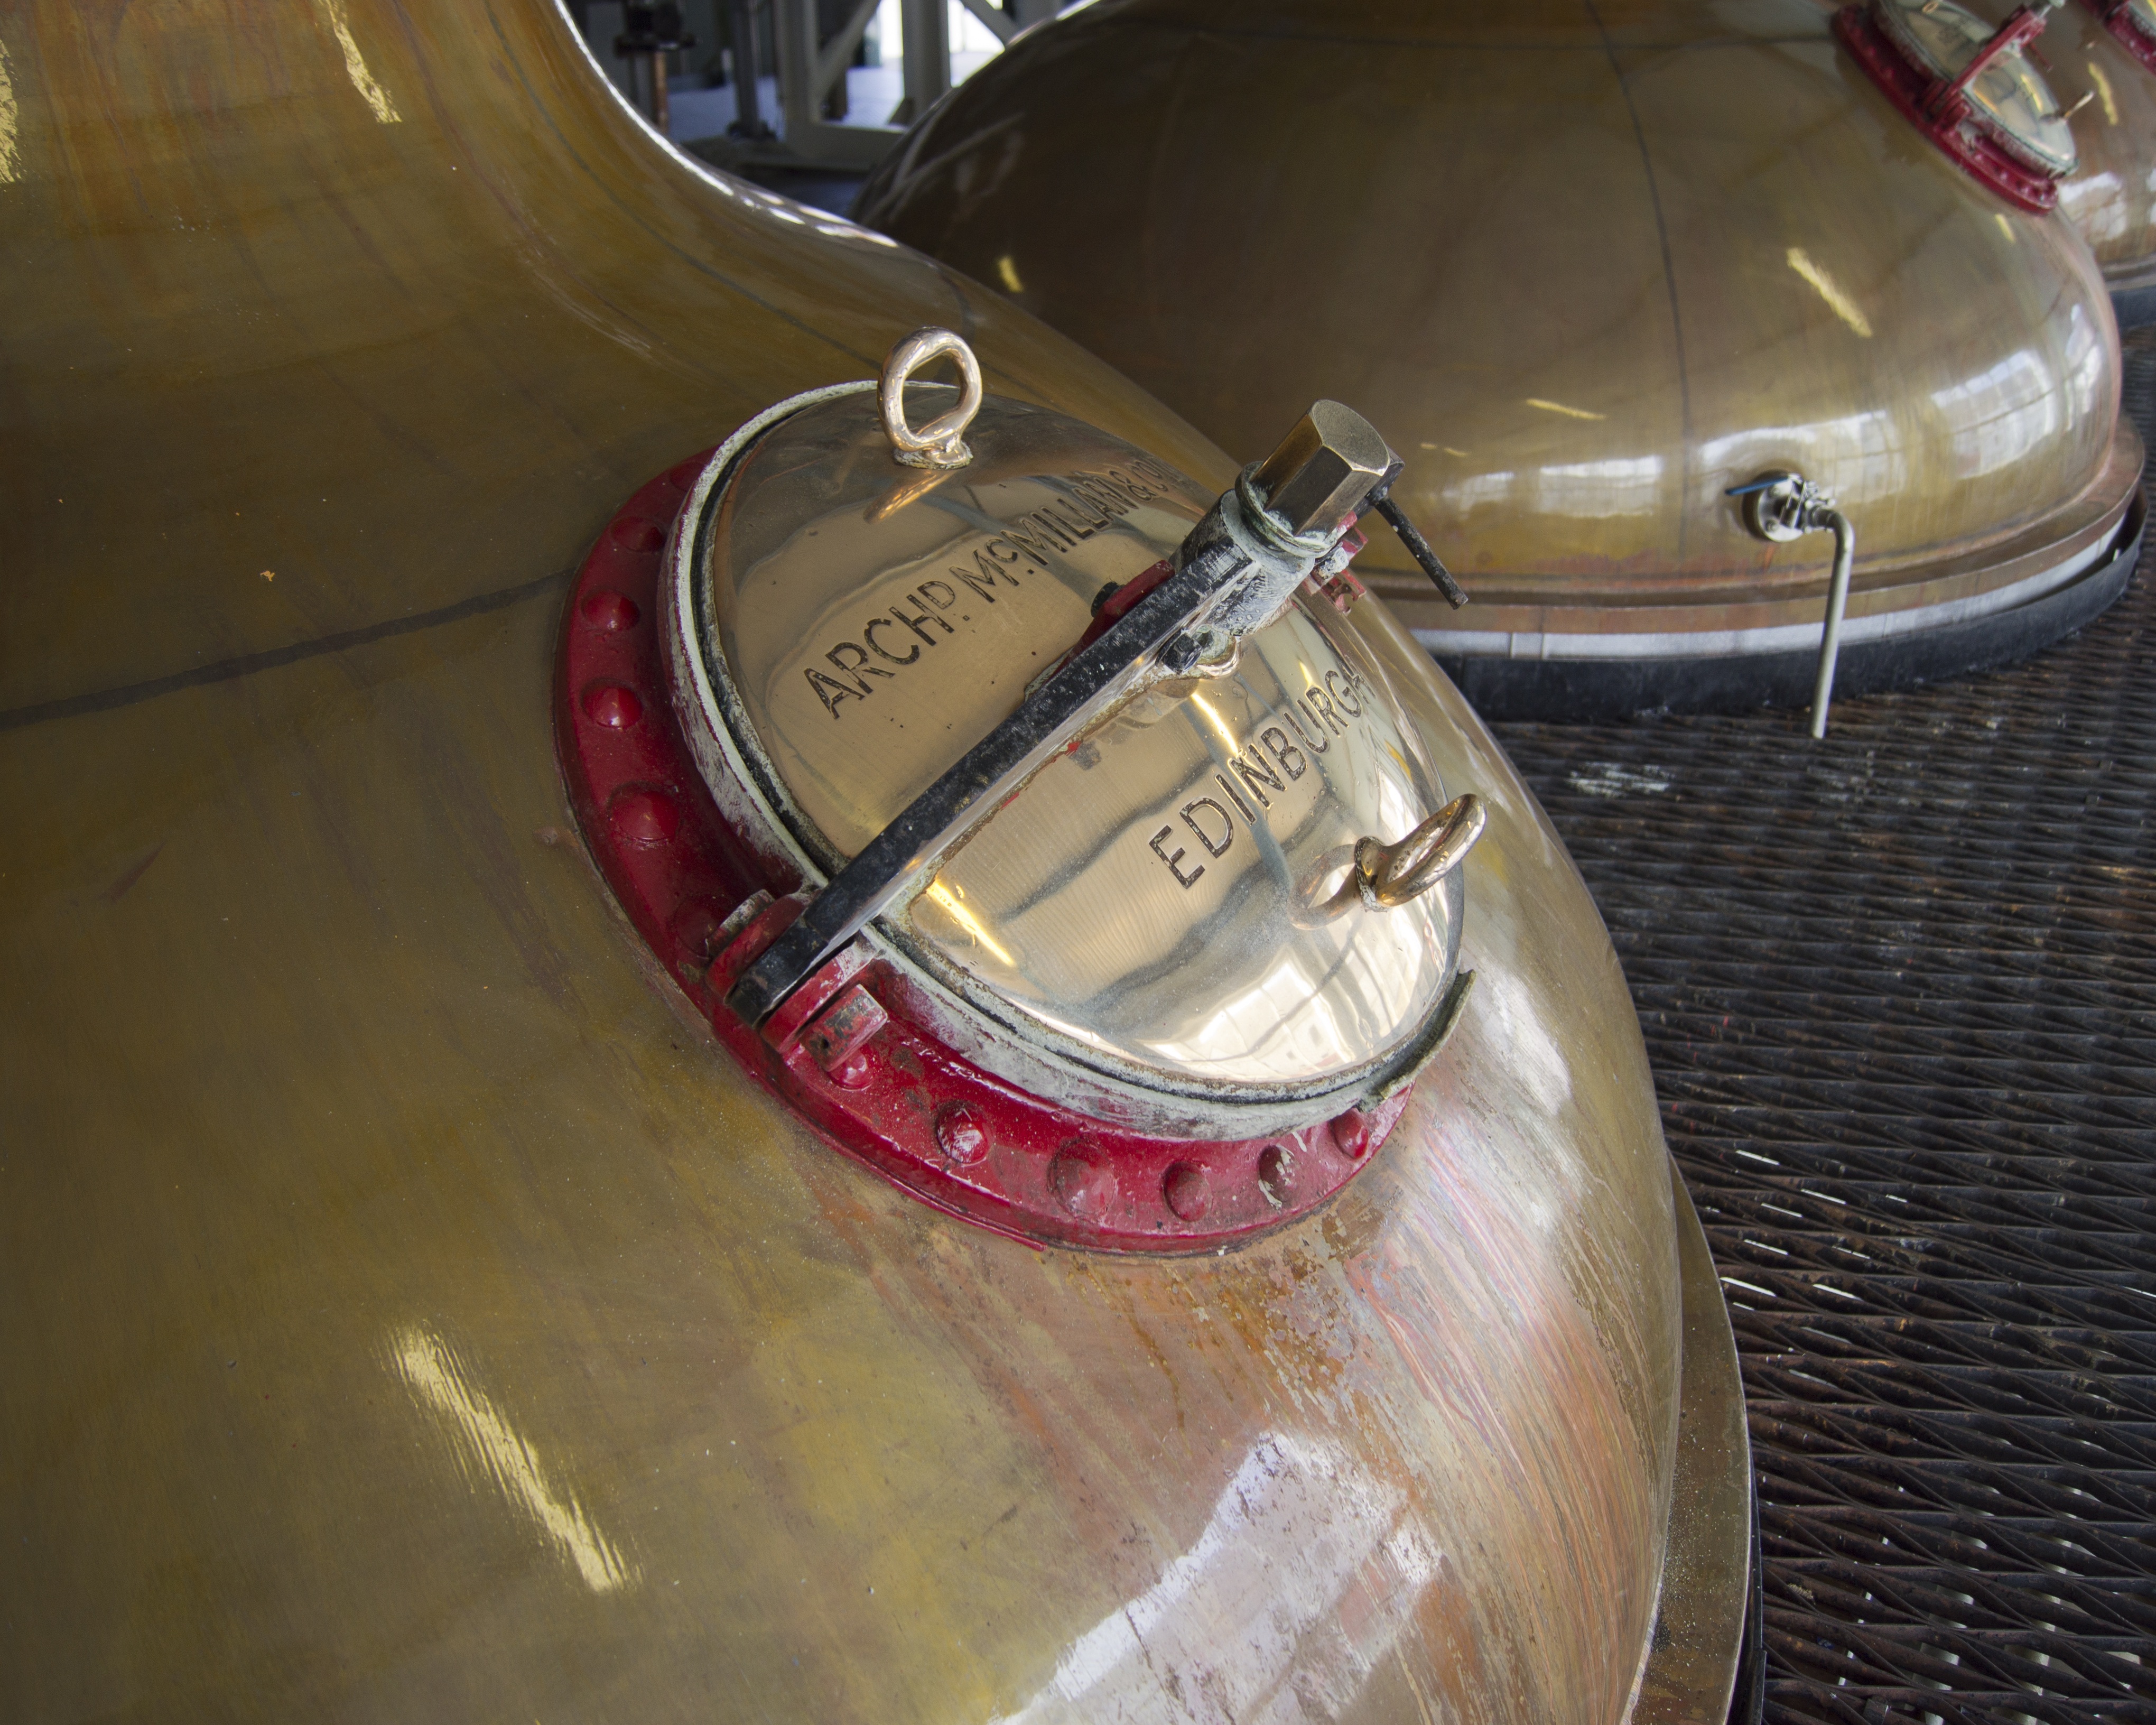
wheel, glass, vehicle, distillery, musical instrument, whisky, shape, stills, plucked string instruments